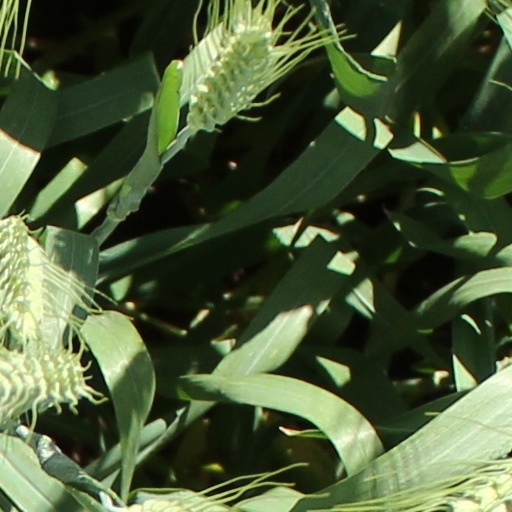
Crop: wheat